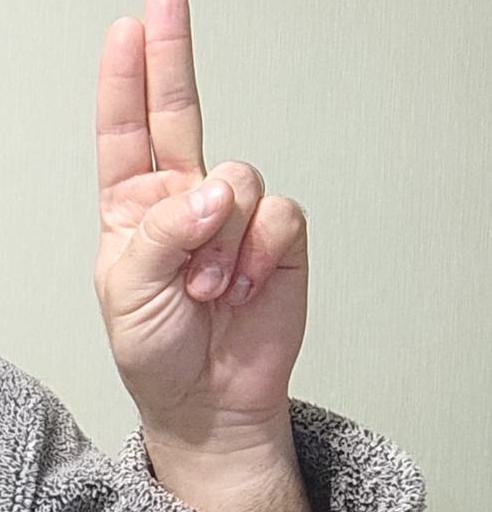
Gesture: two_up